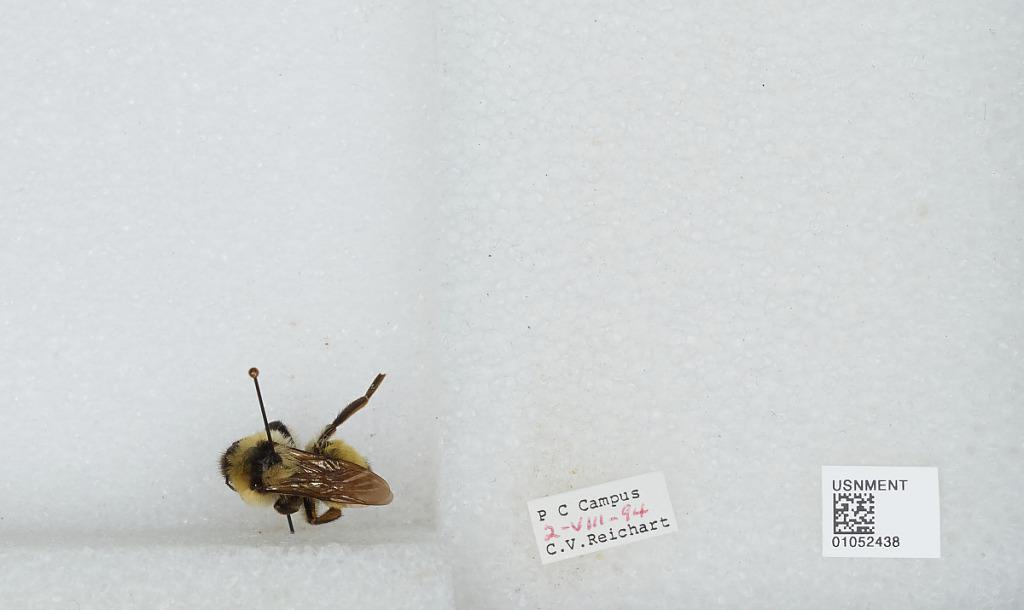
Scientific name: Bombus sp.
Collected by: C. Reichart
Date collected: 1994-8-2
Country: United States
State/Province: Rhode Island
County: Providence
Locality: Providence College Campus
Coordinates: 41.8433, -71.4347